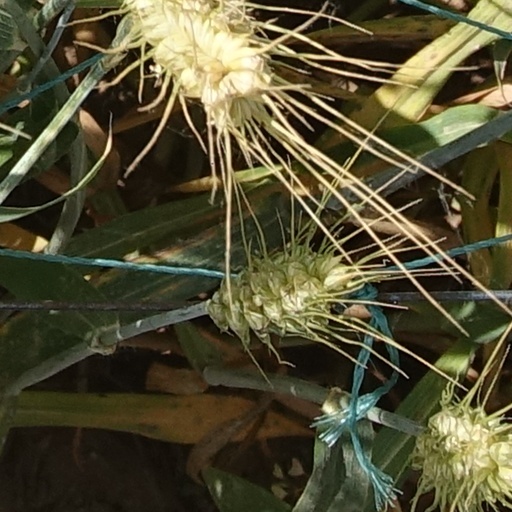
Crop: wheat